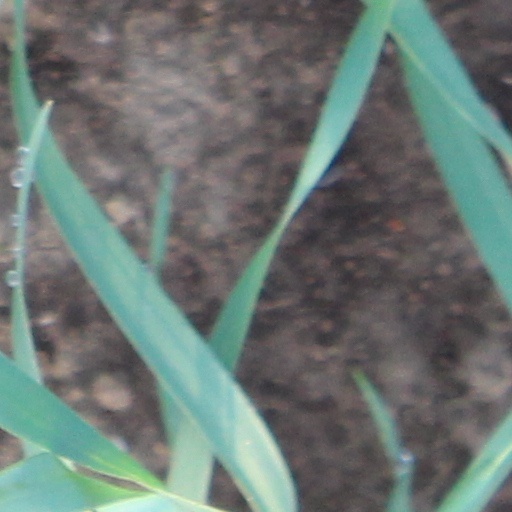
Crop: wheat